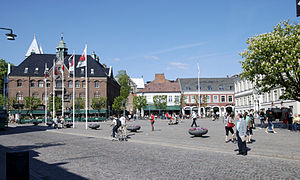
Lund (Sverige)
Lund er en universitetsby i Skåne i Lunds kommune i den sydlige del af Sverige. Lund har 93.577 indbyggere.